Souk El Hout

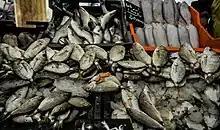

Souk El Hout (Arabic: سوق الحوت), or the Fish Market, is one of the most popular markets in the medina of Sfax because of all of the different kinds of fish that can be bought there.